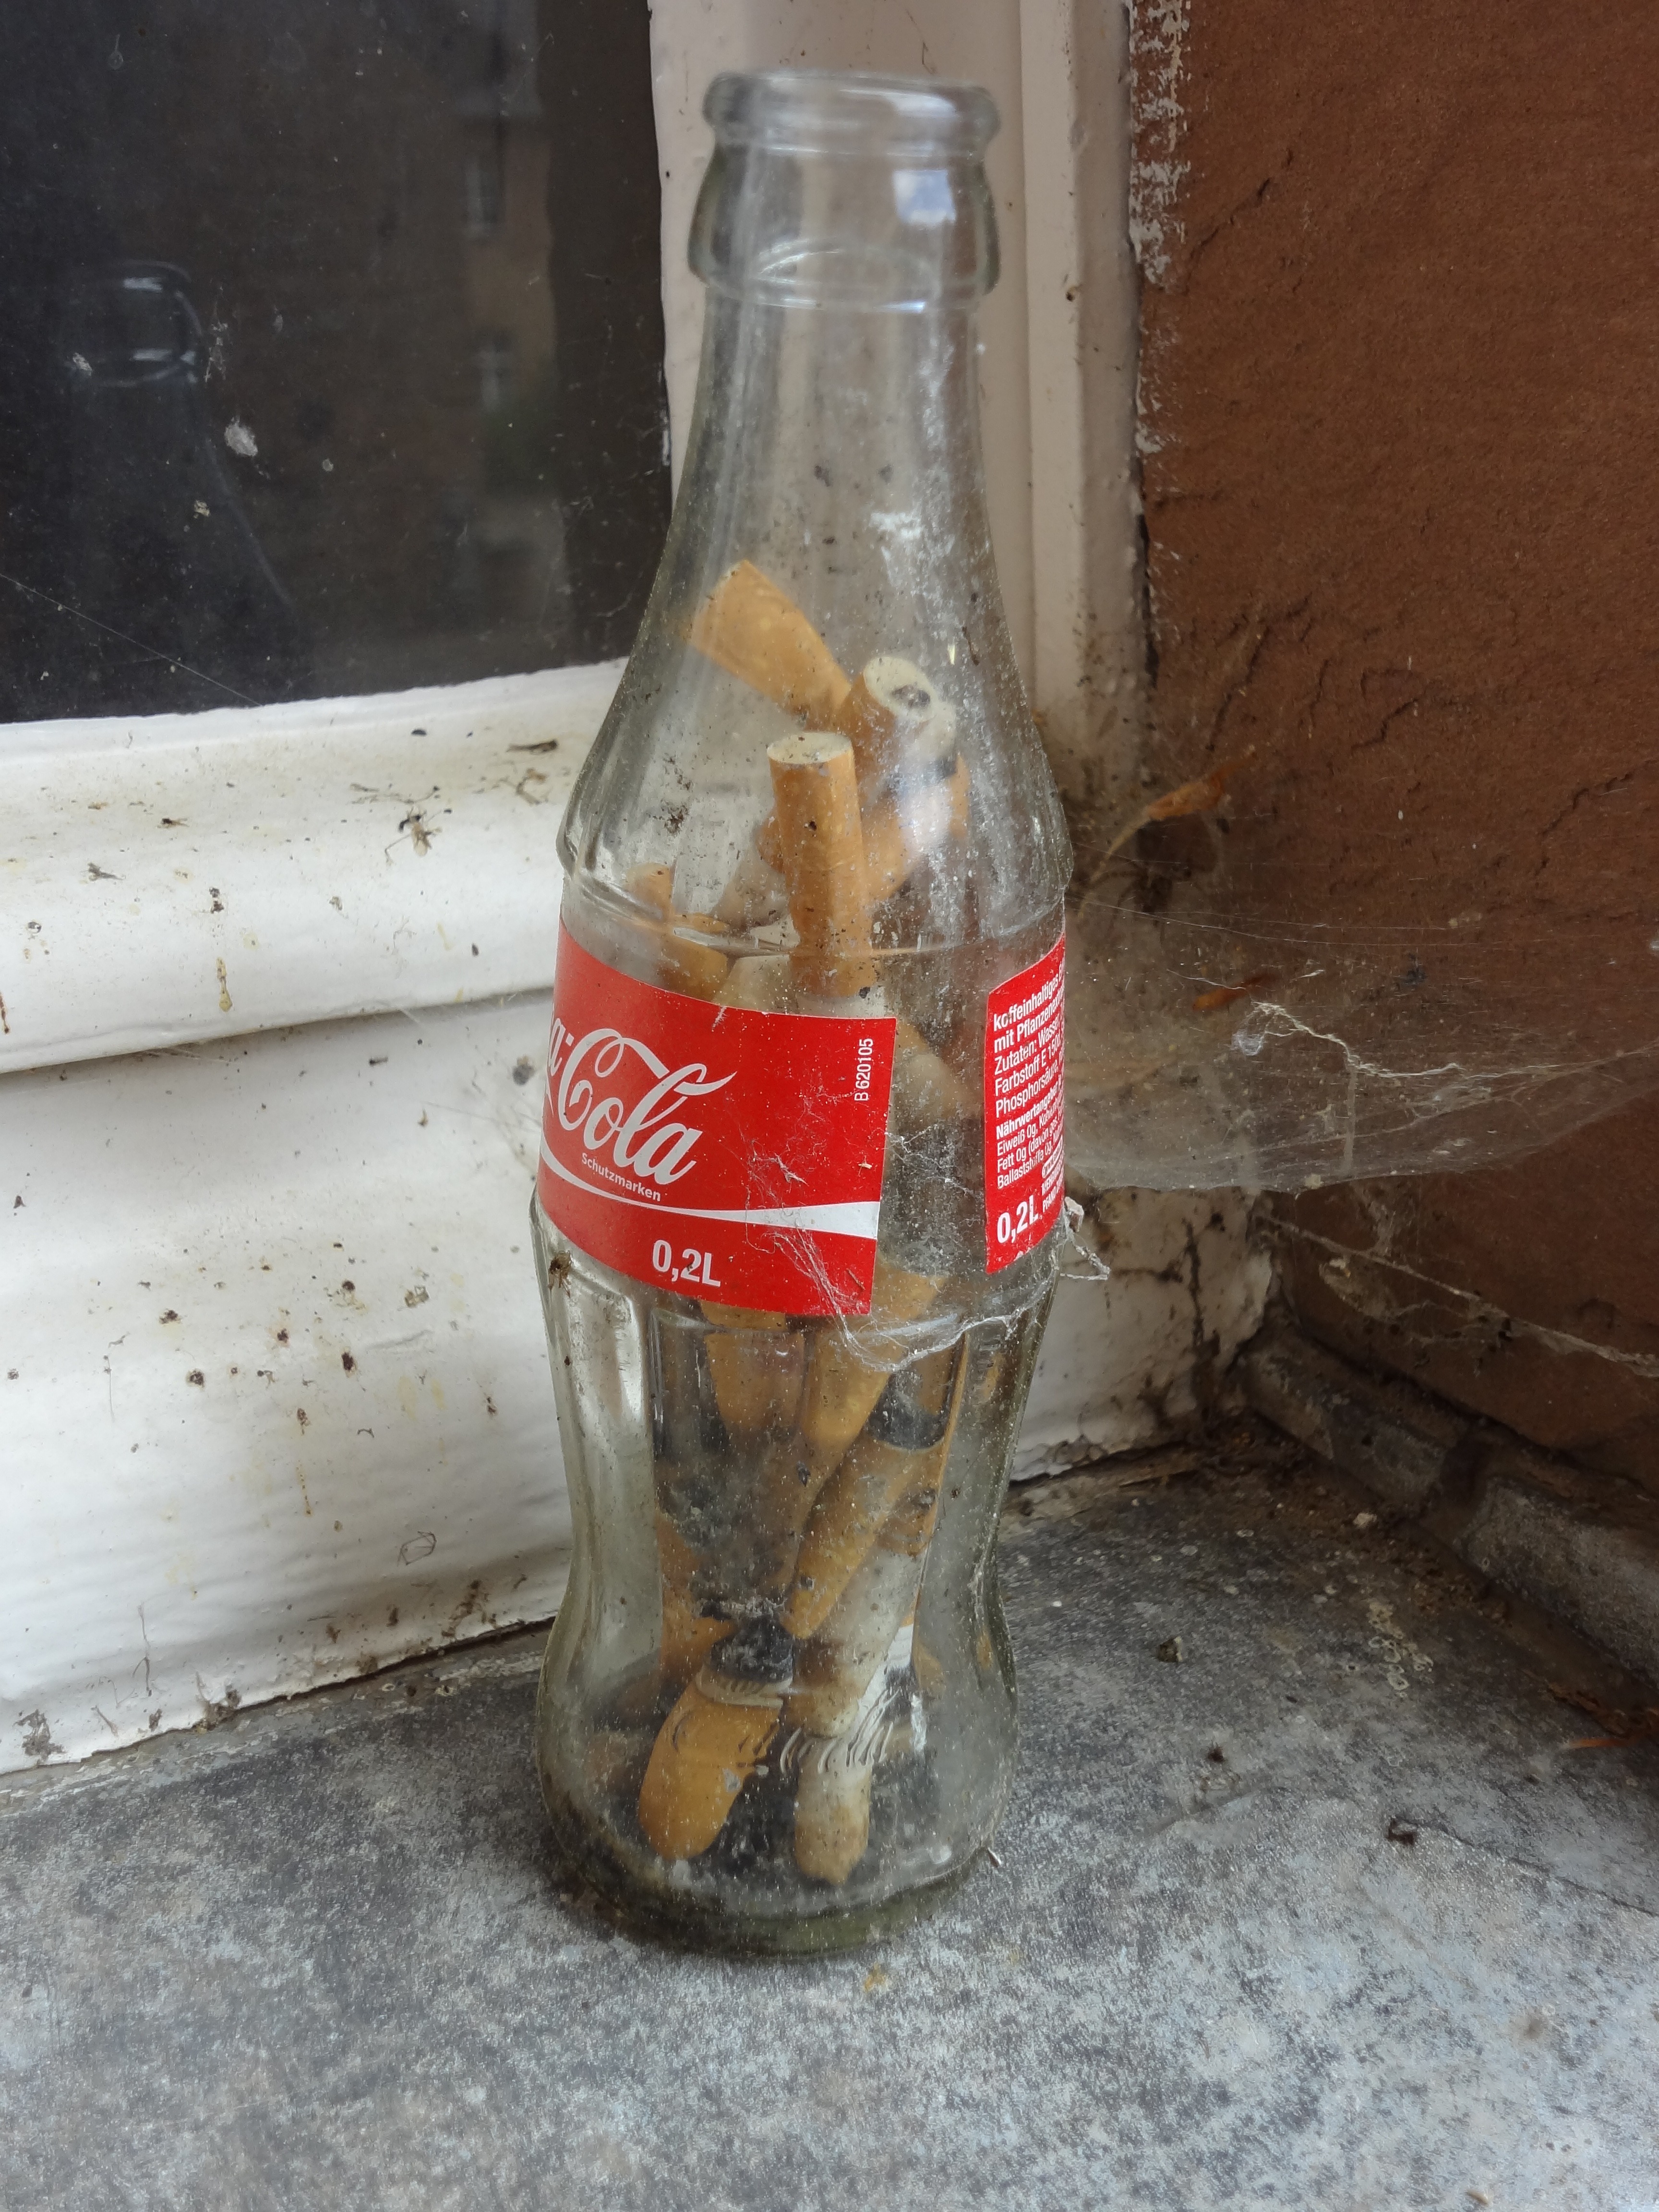
smoking, dirt, drink, bottle, ash, beer, coca cola, glass bottle, cigarettes, cola, beer bottle, tilt, nasty, spider webs, disposal, soft drink, cigarette end, ashtray, cigarette butts, drinkware, carbonated soft drinks, unlearn